Leon Trotsky and the Politics of Economic Isolation

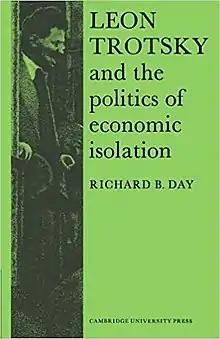
Cover of the second edition (2004)

Leon Trotsky and the Politics of Economic Isolation is a 1973 economic history book by professor Richard B. Day about economic views of Leon Trotsky.